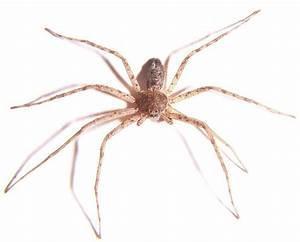
spider